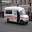
Label: ambulance